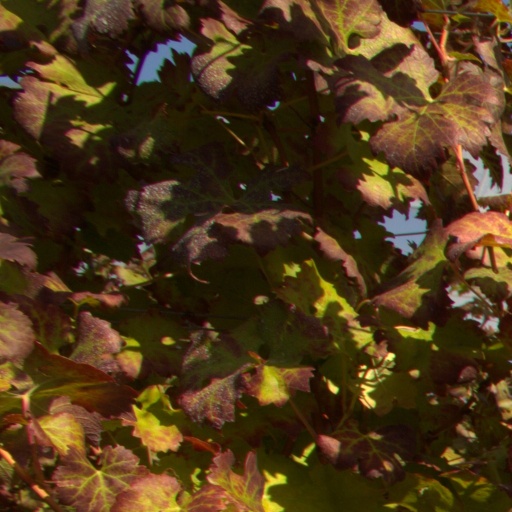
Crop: grape